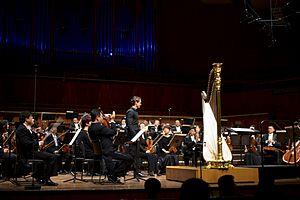
Xavier de Maistre est un harpiste français, né à Toulon le 22 octobre 1973.